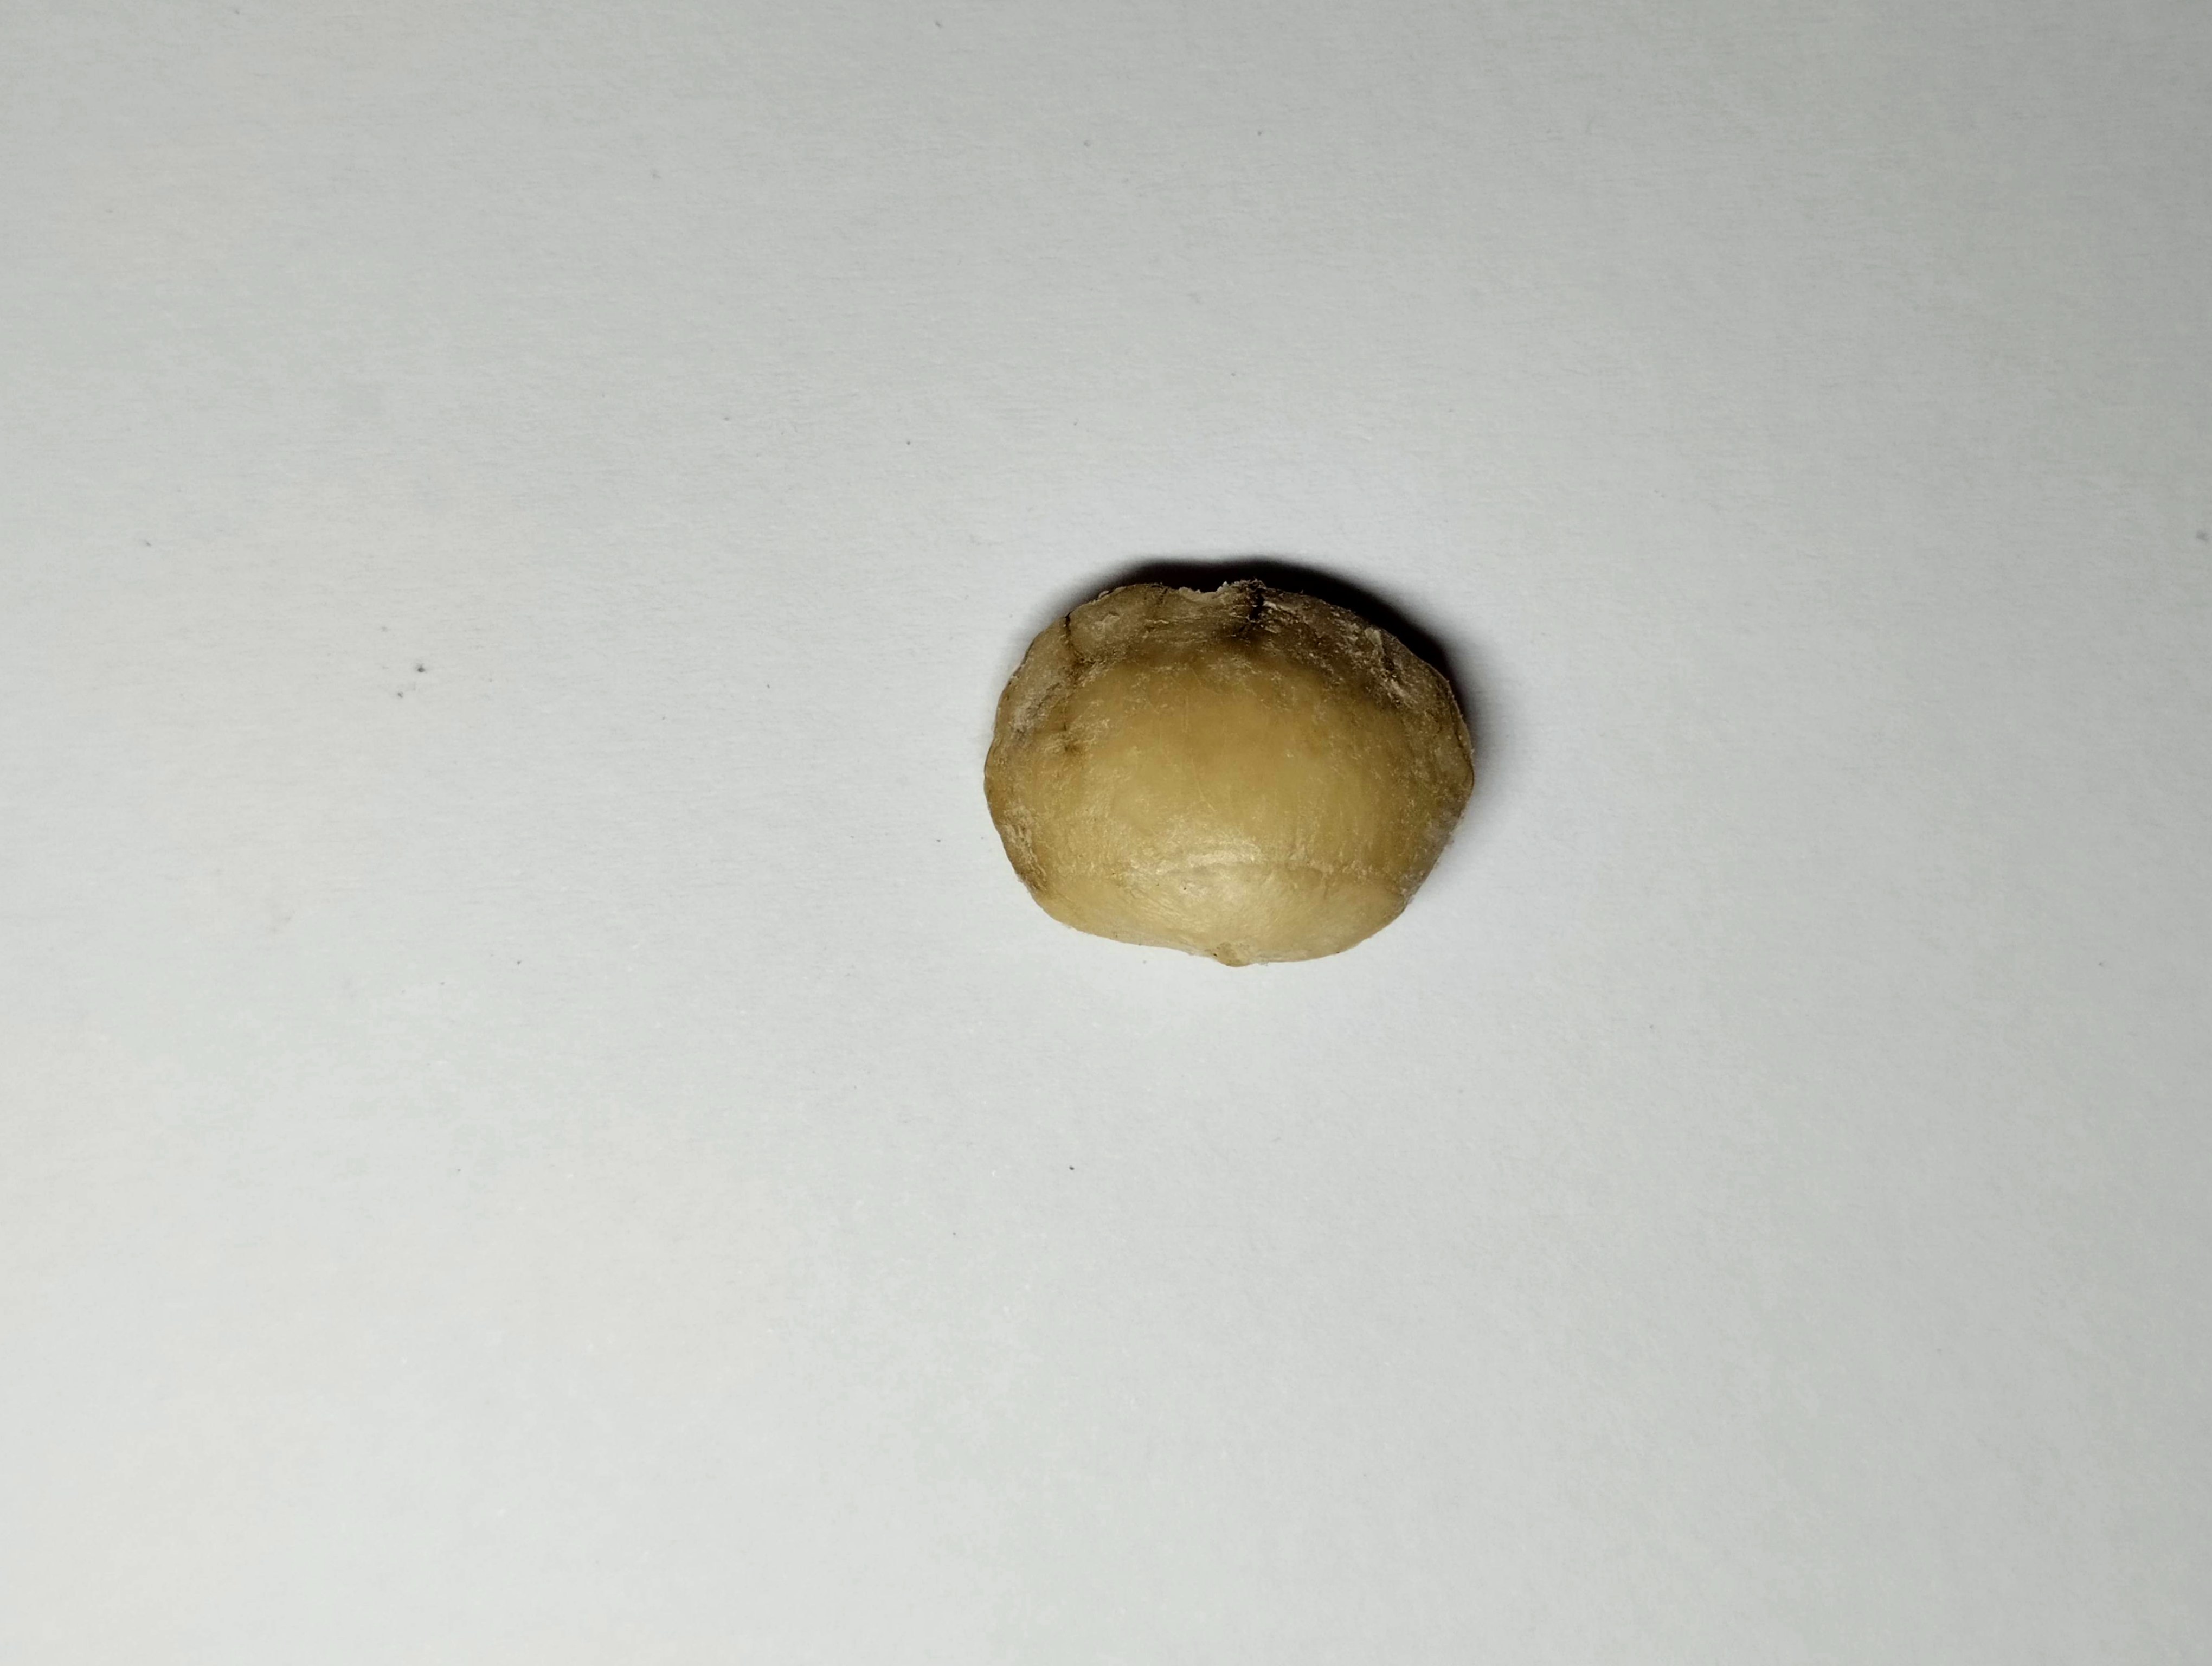
Label: bagus (good seed)